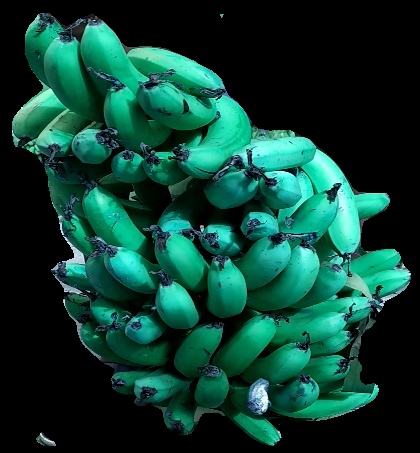
Variety: pachbale
Grade: grade3